ASP Westward

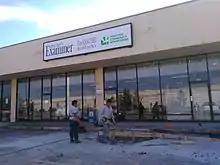
Houston Community Newspapers (ASP Westward) Examiner Newspaper Group/"The Rancher"/"Sugar Land Sun" offices

ASP Westward, L.P., or "Westward," was a local newspaper company, headquartered in Greenspoint, Houston. It is owned by 1013 Communications of Reno, Nevada.